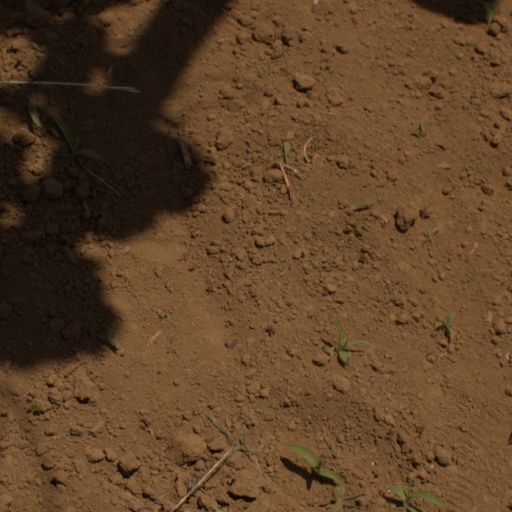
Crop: Jerusalem artichoke